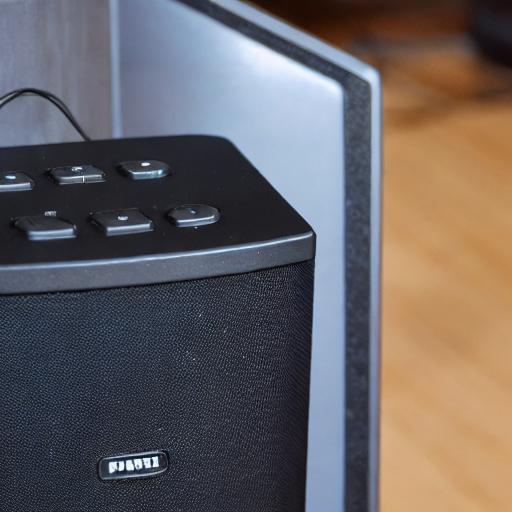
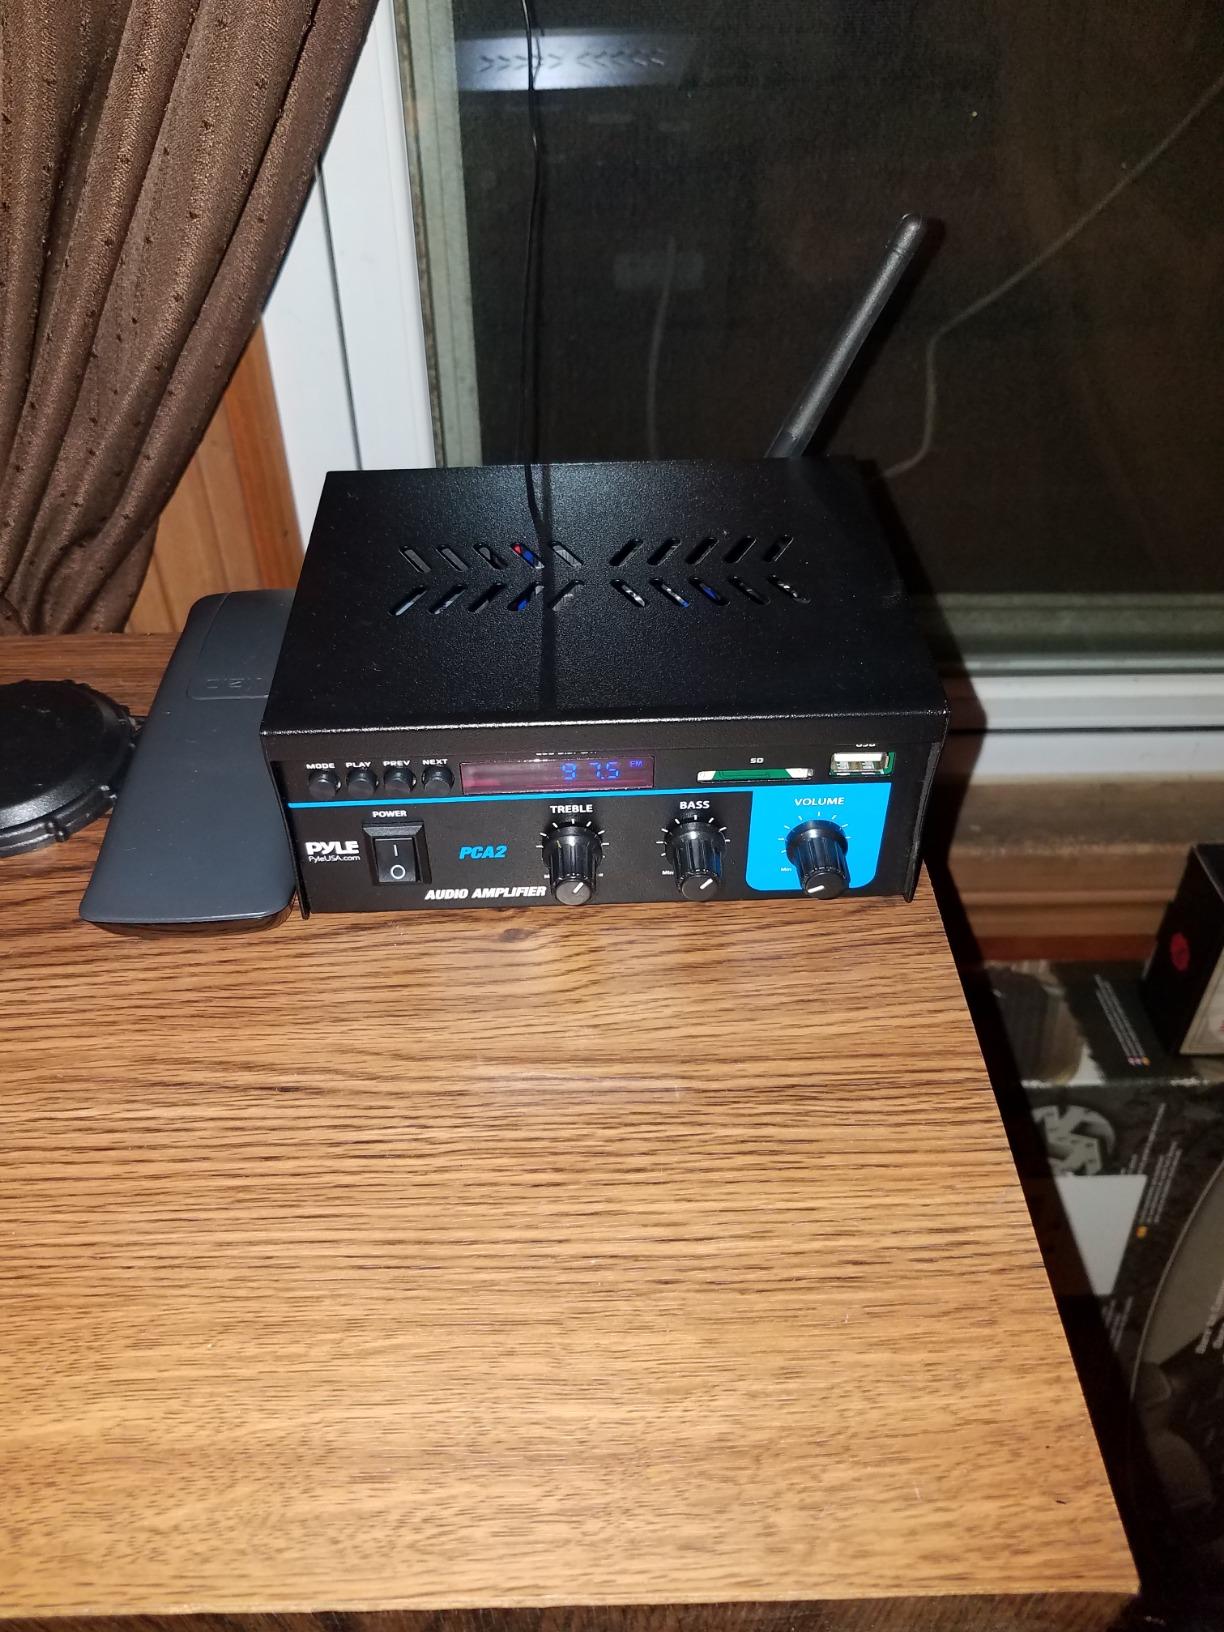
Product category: speaker
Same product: no